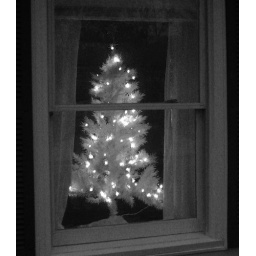
My tree in black and white.